Egypt national football team

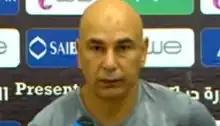
Hossam Hassan is Egypt's top goalscorer with 69 goals, and is currently the manager of the team.

Egypt reappeared for the 1980 African Cup of Nations, defeating Ivory Coast and Tanzania, but losing to hosts Nigeria 1–0. They progressed to the semi-finals to face Algeria, who defeated the Egyptians on penalties. Four years later, Egypt defeated Cameroon and Ivory Coast, and drew Togo, eventually finishing fourth behind Algeria.